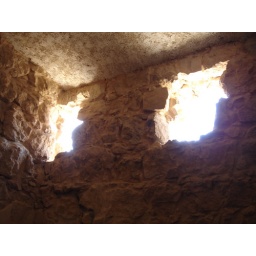
light streaming in from outside. This was taken inside the bath house at Masada